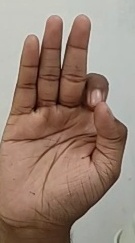
ASL sign: F